Kill Your Friends (film)

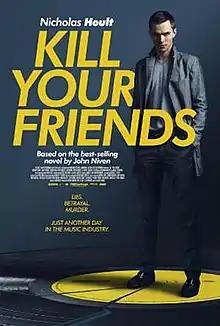
Theatrical release poster

Kill Your Friends is a 2015 British satirical black comedy crime-thriller film directed by Owen Harris and written by John Niven based on his 2008 novel of the same name. The film stars Nicholas Hoult, Craig Roberts, Tom Riley, and Georgia King. It was selected to be shown in the city to City section of the 2015 Toronto Film Festival. The film was released by StudioCanal on 6 November 2015.